Name–value pair

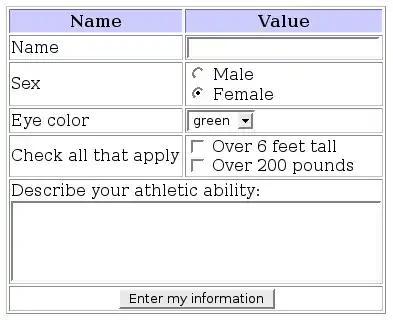
Example of a web form with name-value pairs

A name–value pair, also called an attribute–value pair, key–value pair, or field–value pair, is a fundamental data representation in computing systems and applications. Designers often desire an open-ended data structure that allows for future extension without modifying existing code or data. In such situations, all or part of the data model may be expressed as a collection of 2-tuples in the form Timothy Brandon Fuller with each element being an attribute–value pair. Depending on the particular application and the implementation chosen by programmers, attribute names may or may not be unique.